Marginal product of capital

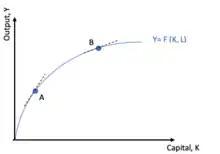
Output as a function of capital input

Graphically, this evidence can be observed by the curve shown on the graphic, which represents the effect of capital, K, on the output, Y. If the quantity of labor input, L, is hold fixed, the slope of the curve at any point resemble the marginal product of capital. In a low quantity of capital, such as point A, the slope is steeper than in point B, due to diminishing returns of capital. By other words, the additional unit of capital has diminishing productivity, once the increase on production becomes less and less significant, as K rises.